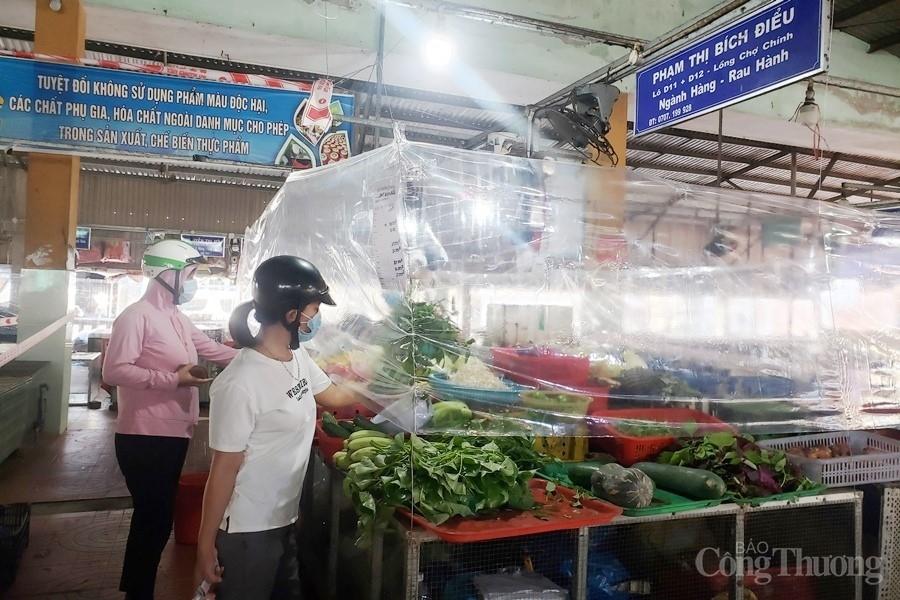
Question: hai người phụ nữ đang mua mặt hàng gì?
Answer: rau củ quả